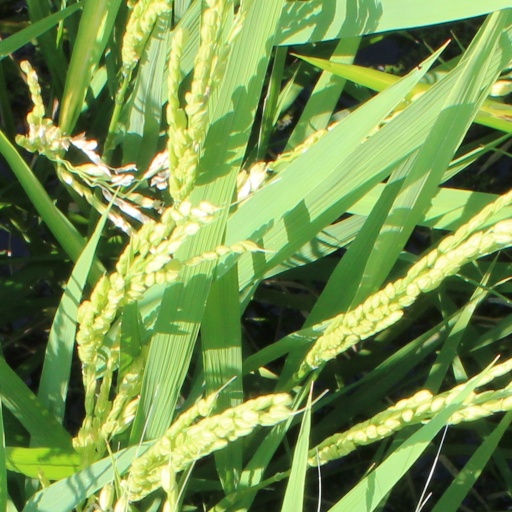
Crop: rice